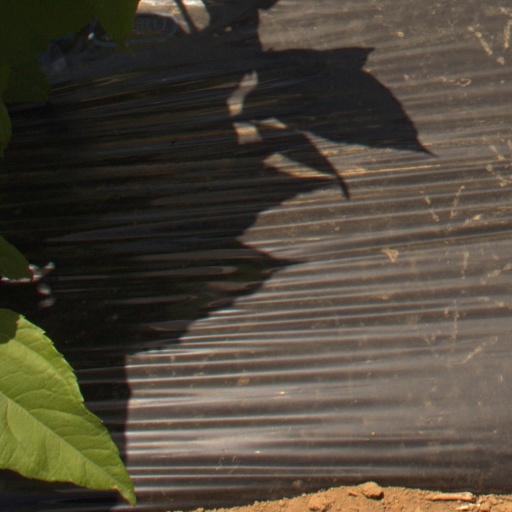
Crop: Jerusalem artichoke